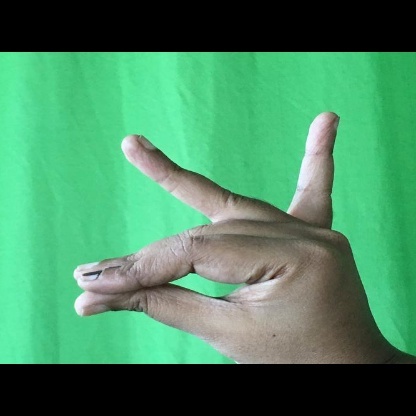
Mudra: Katakamukha